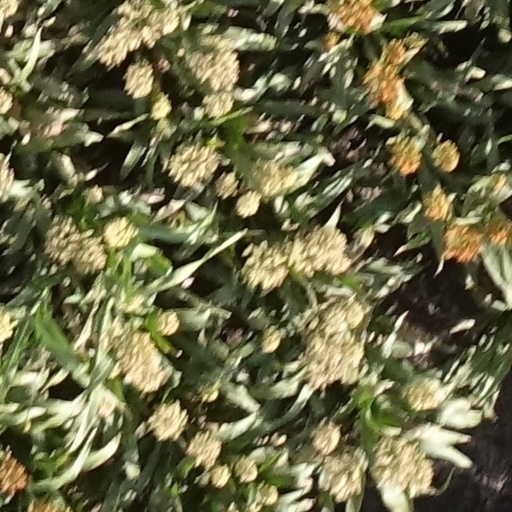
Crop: sorghum